Nightclub

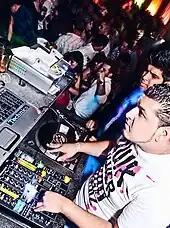
A disc jockey (DJ) mixing vinyl records on turntables (Inland Empire, 2009)

Pre-World War II Soho in London offered café society, cabaret, burlesque jazz, and bohemian clubs similar to those in New York, Paris, and Berlin. Nightclubs in London were tied much to the idea of "high society", via organisations such as the Kit Kat Club (which took its name from the political Kit-Cat Club in Pall Mall, London) and the Café de Paris. The 43 Club on Gerrard Street was run by Kate Meyrick the 'Night Club Queen'. Meyrick ran several London nightclubs in the 1920s and early 1930s, during which time she served prison sentences for breaching licensing laws and bribing a police officer. In this era, nightclubbing was generally the preserve of those with money.